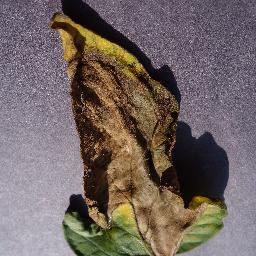
Label: Tomato___Late_blight